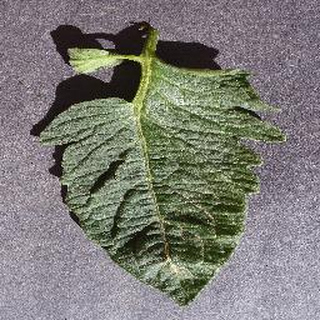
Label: healthy_tomato